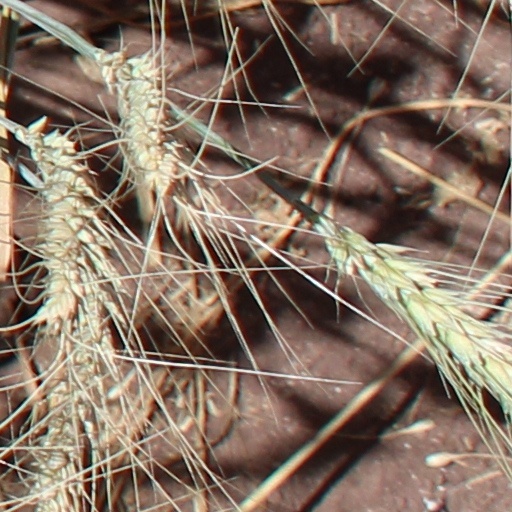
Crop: wheat